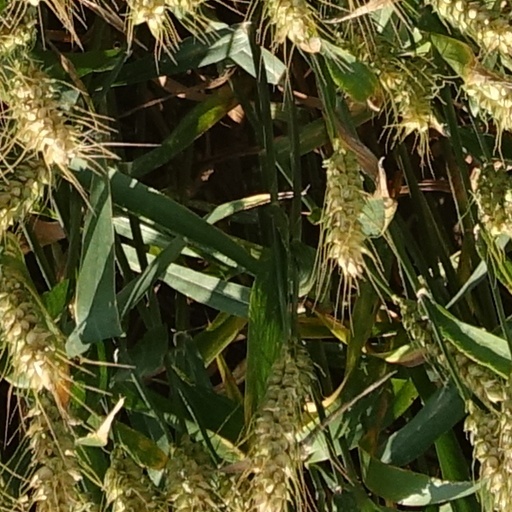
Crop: wheat